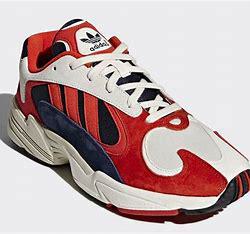
Brand: Adidas
Model: Yung 1